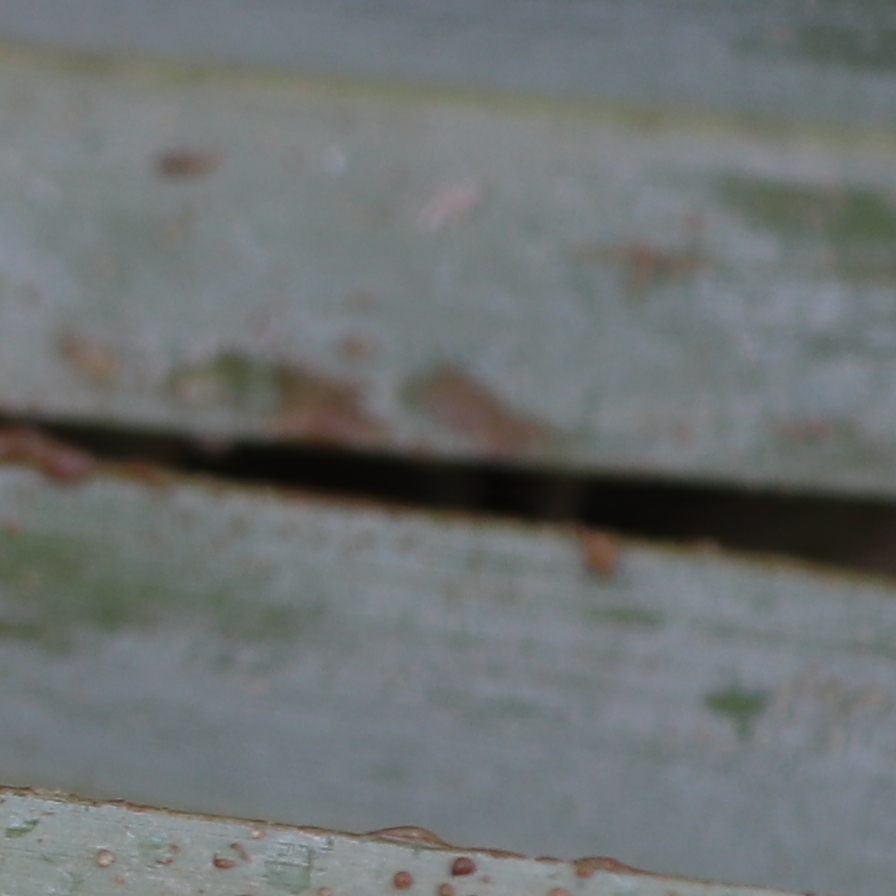
Label: Honey